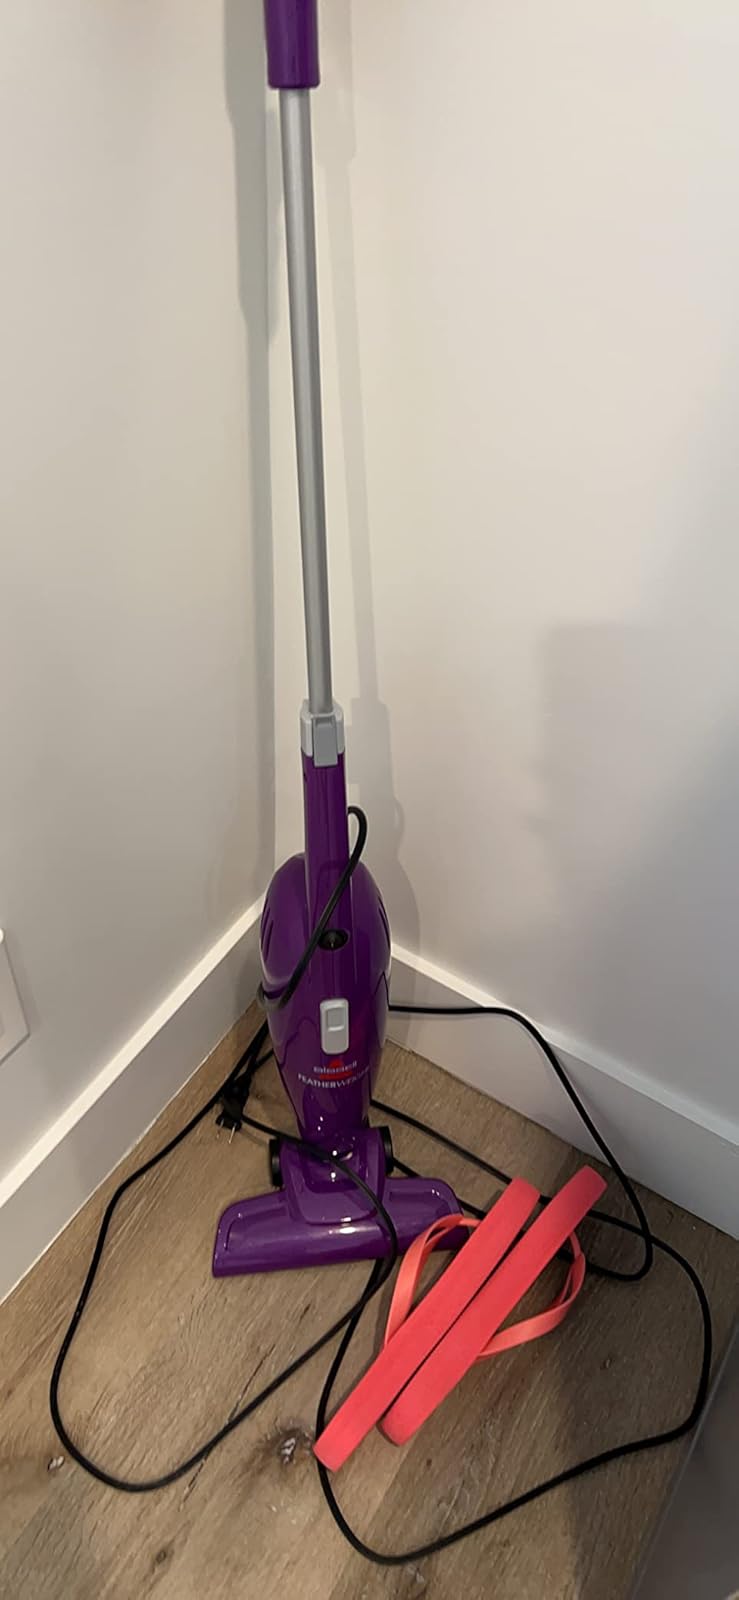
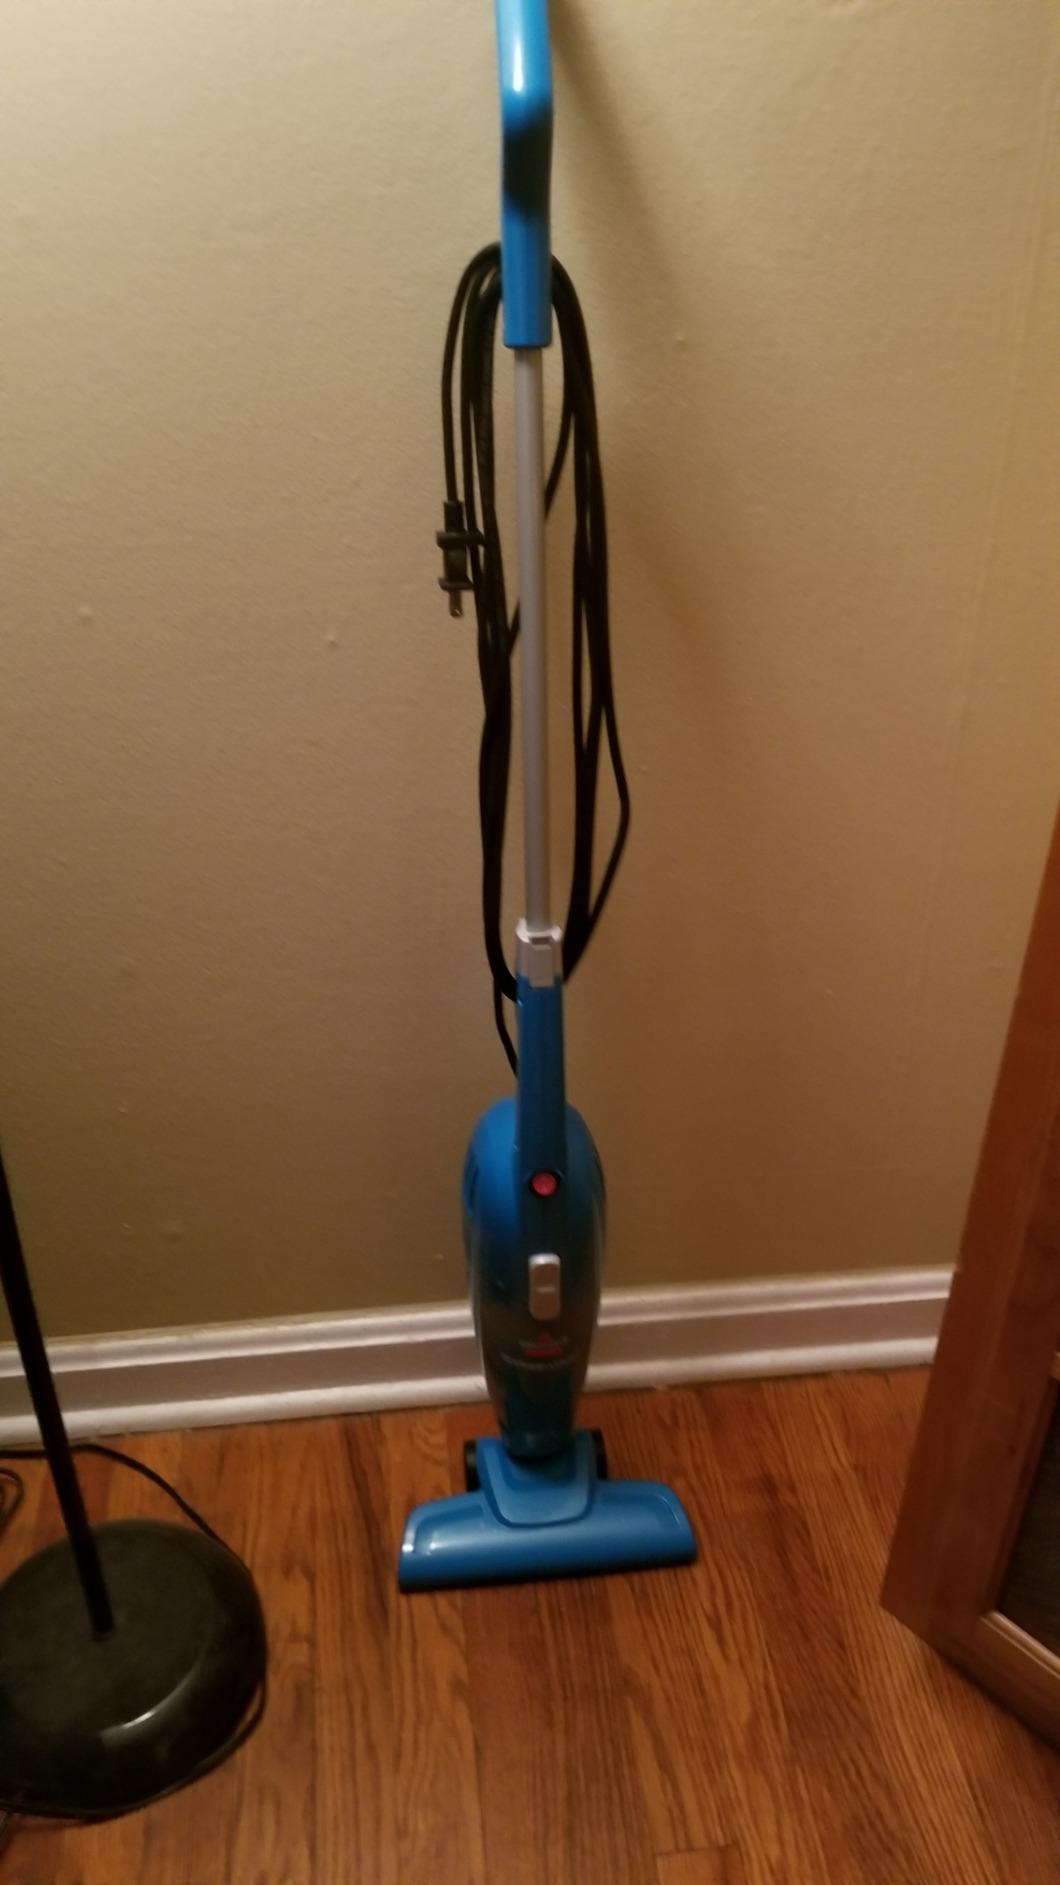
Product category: items_vacuum
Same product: no